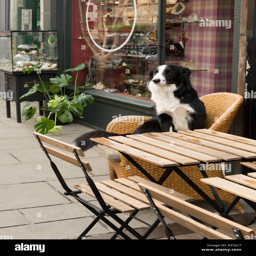
dog sitting in wicker chair watching the world go by outside shops in the area